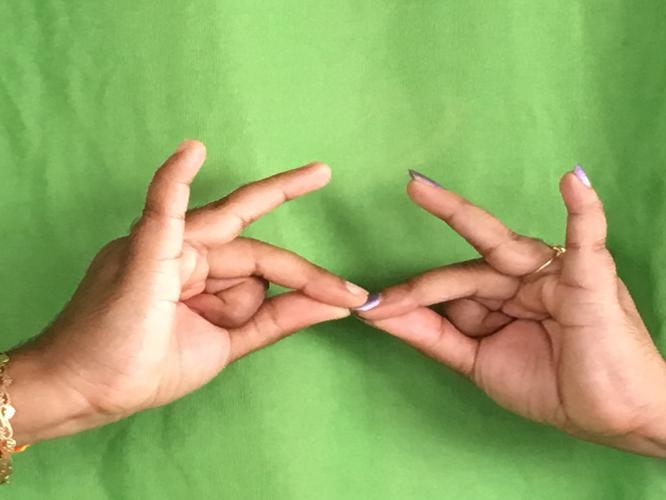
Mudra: Sakata
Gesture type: double_hand